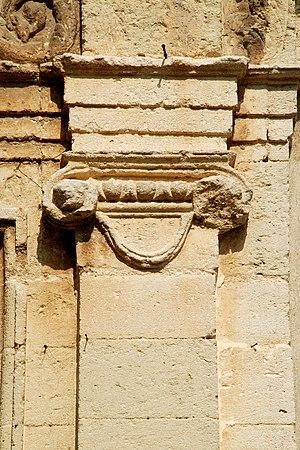
France - Gard - Église de Saint-Césaire-lès-Nîmes
L'église Saint-Césaire est une église romane située à Saint-Césaire-lès-Nîmes, petit village rattaché à la commune de Nîmes dans le département français du Gard et la région Occitanie.